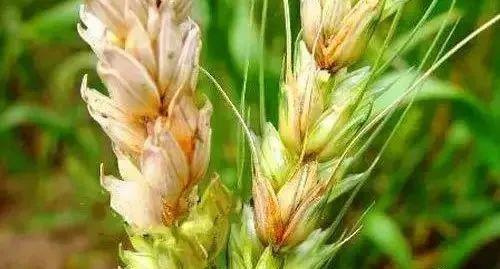
Plant: Wheat
Disease: wheat head scab